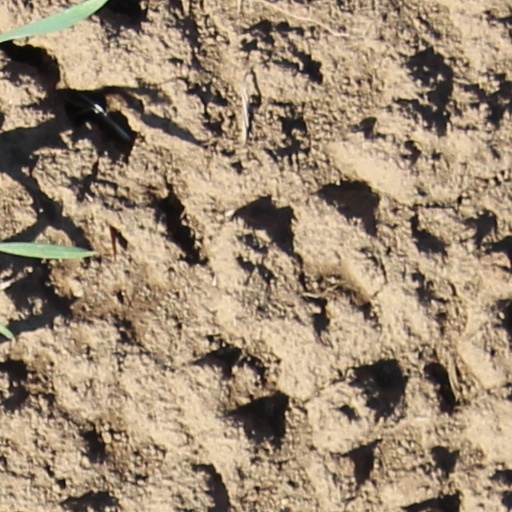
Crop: wheat